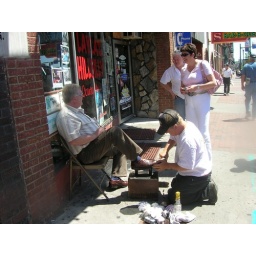
Man shining shoes on sidewalk in Nashville, Tennessee.